Evan Bayh

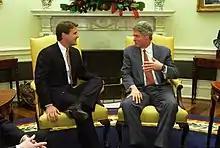
Bayh with President Bill Clinton in 1993

Bayh received his Juris Doctor (J.D.) degree from the University of Virginia School of Law in 1981, and in 1982, he was a law clerk for U.S. District Judge James Ellsworth Noland.